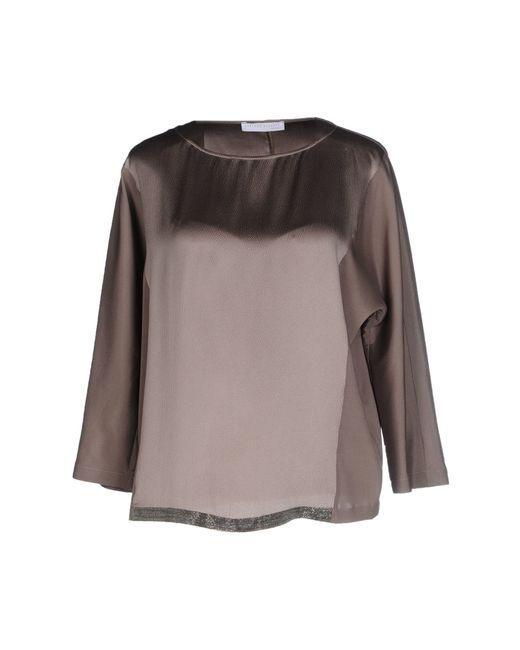
Lässiges Oberteil mit Rundhalsausschnitt und vollem Ärmel